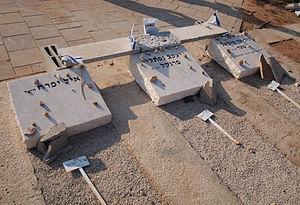
Le Hamas, acronyme partiel de harakat al-muqâwama al-'islâmiya, est un mouvement islamiste palestinien constitué d'une branche politique et d'une branche armée, principalement actif à Gaza. Créé en 1987 par Sheikh Ahmed Yassin, Abdel Aziz al-Rantissi et Mohammed Taha, tous trois issus des Frères musulmans, sa charte affirme que « la terre de Palestine est une terre islamique ». Il prône la destruction de l'État d'Israël et l'instauration d'un État islamique palestinien sur tout le territoire de l'ancienne Palestine mandataire, avant de demander « l’établissement d’un État palestinien entièrement souverain et indépendant dans les frontières du 4 juin 1967, avec Jérusalem pour capitale ».
Le meurtre de trois adolescents israéliens en juin 2014 a été l'un des éléments déclencheurs de la guerre de Gaza de 2014.